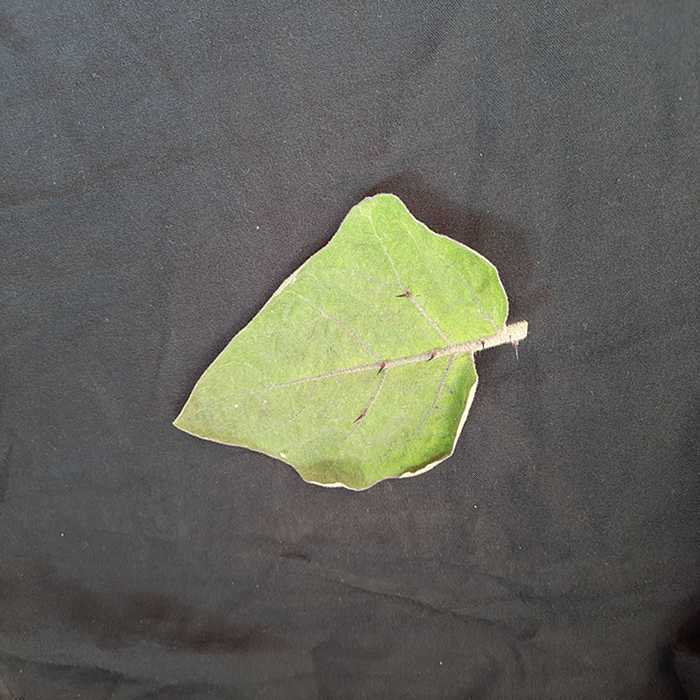
Plant: Eggplant
Label: Eggplant fresh leaf